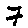
Label: 7